Toronto ravine system

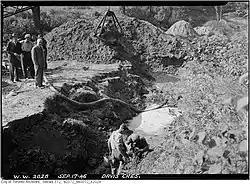
A pool of water forming over a buried Tomlin's Creek, 1946

Many of the ravines that surround these waterways branch off into smaller ravines, winding through commercial, industrial, and residential neighbourhoods of the city. During the late summer, many of the smaller streams will slow to a trickle or even disappear completely. During the spring and after major storms, creeks in the ravine will often overflow their banks. The shape of streams within the ravine system is subject to constant change, with large storms causing the area to flood, and erosion to occur on river banks and meanders. In particular, waterways in narrow ravines, and straightened/rechannelled waterways are particularly susceptible to change due to erosion.